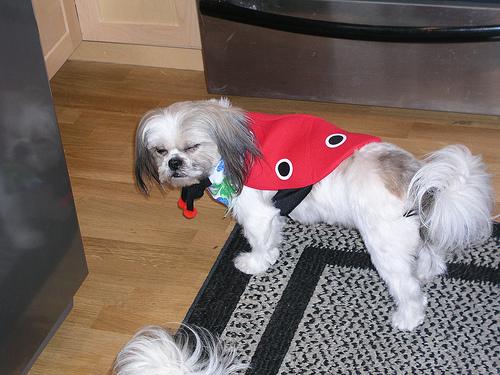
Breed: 361-n000123-Shih_Tzu